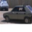
Label: automobile